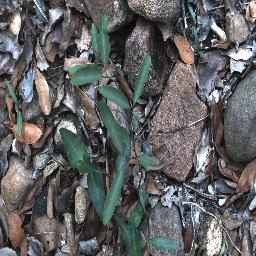
Label: rubber_vine